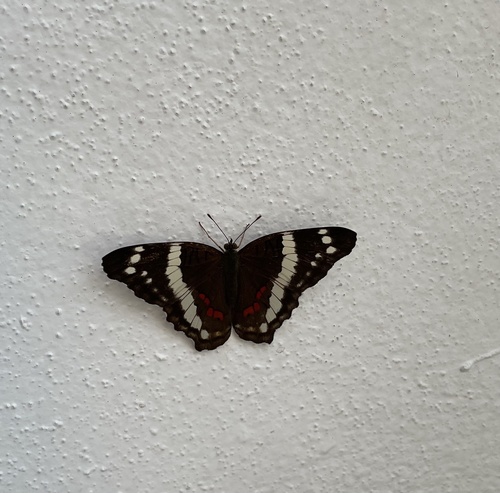
Scientific name: Anartia fatima
Common name: Banded peacock
Family: Nymphalidae
Order: Lepidoptera
Pollinator type: Primary pollinator
Habitat: Open areas and gardens
Geographic range: South America
Conservation status: Least Concern